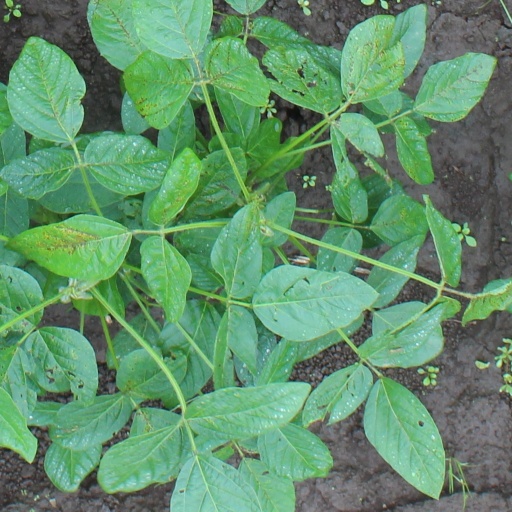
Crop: soybean